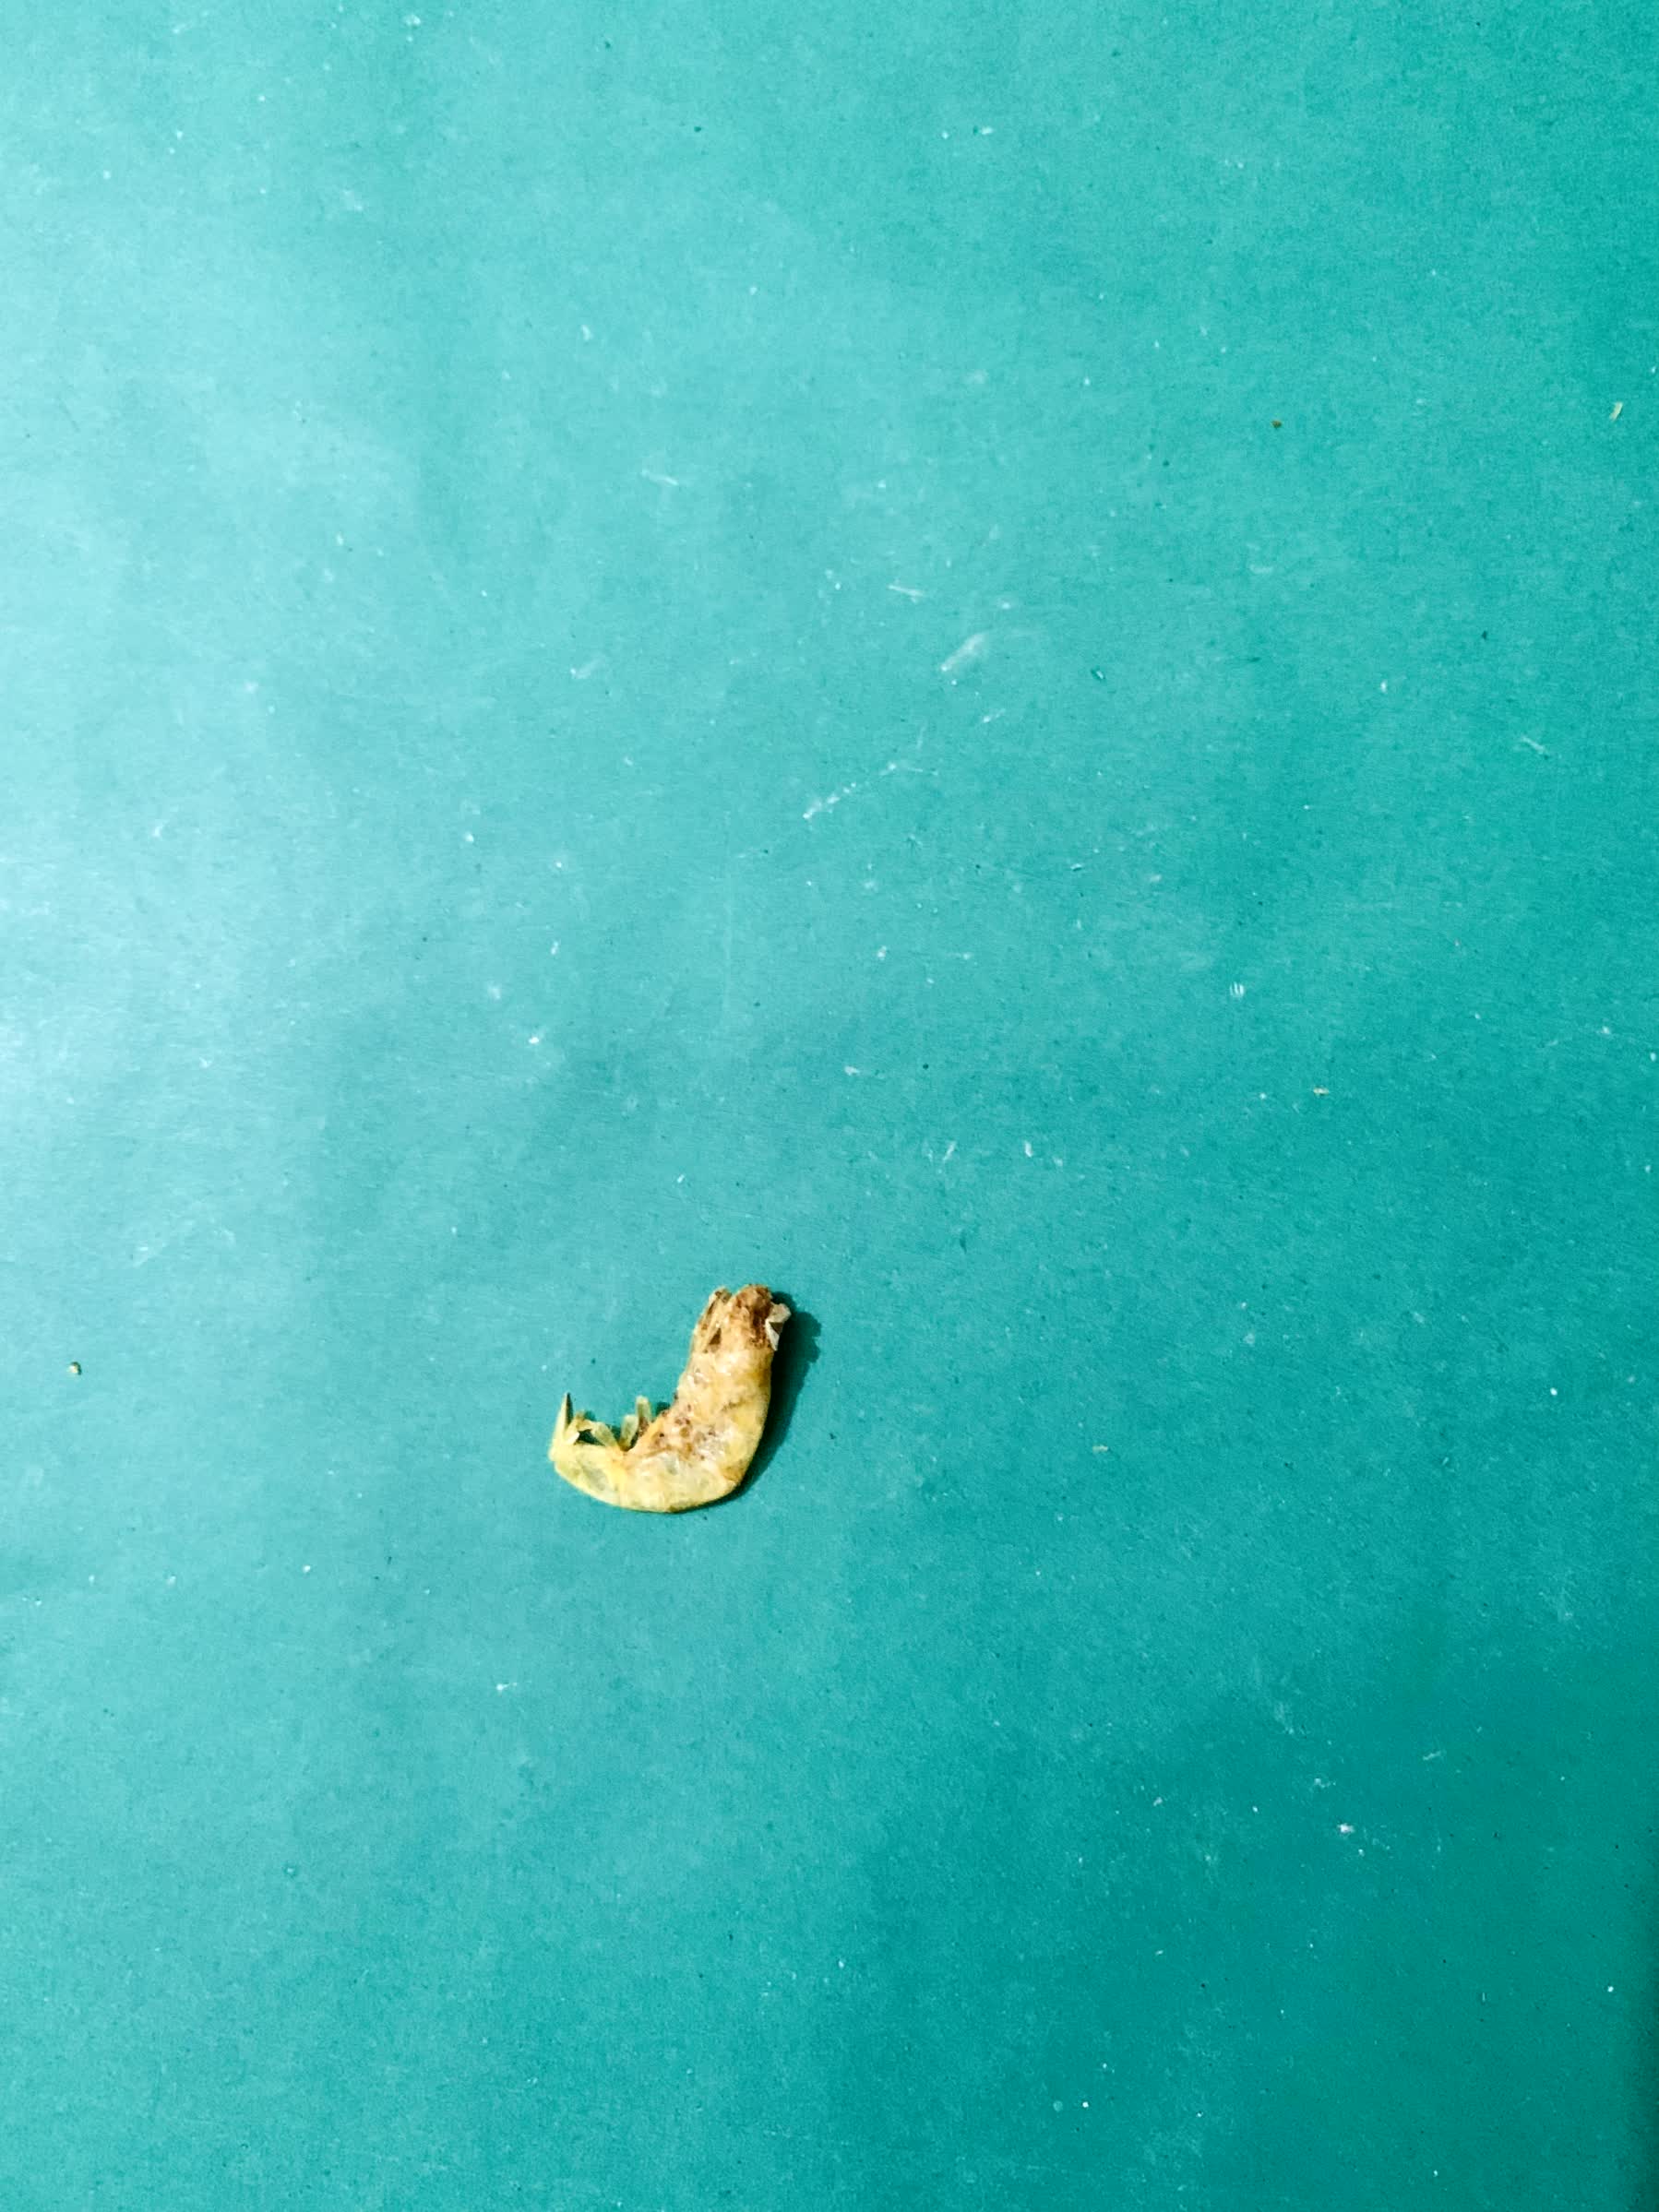
Species: chingri